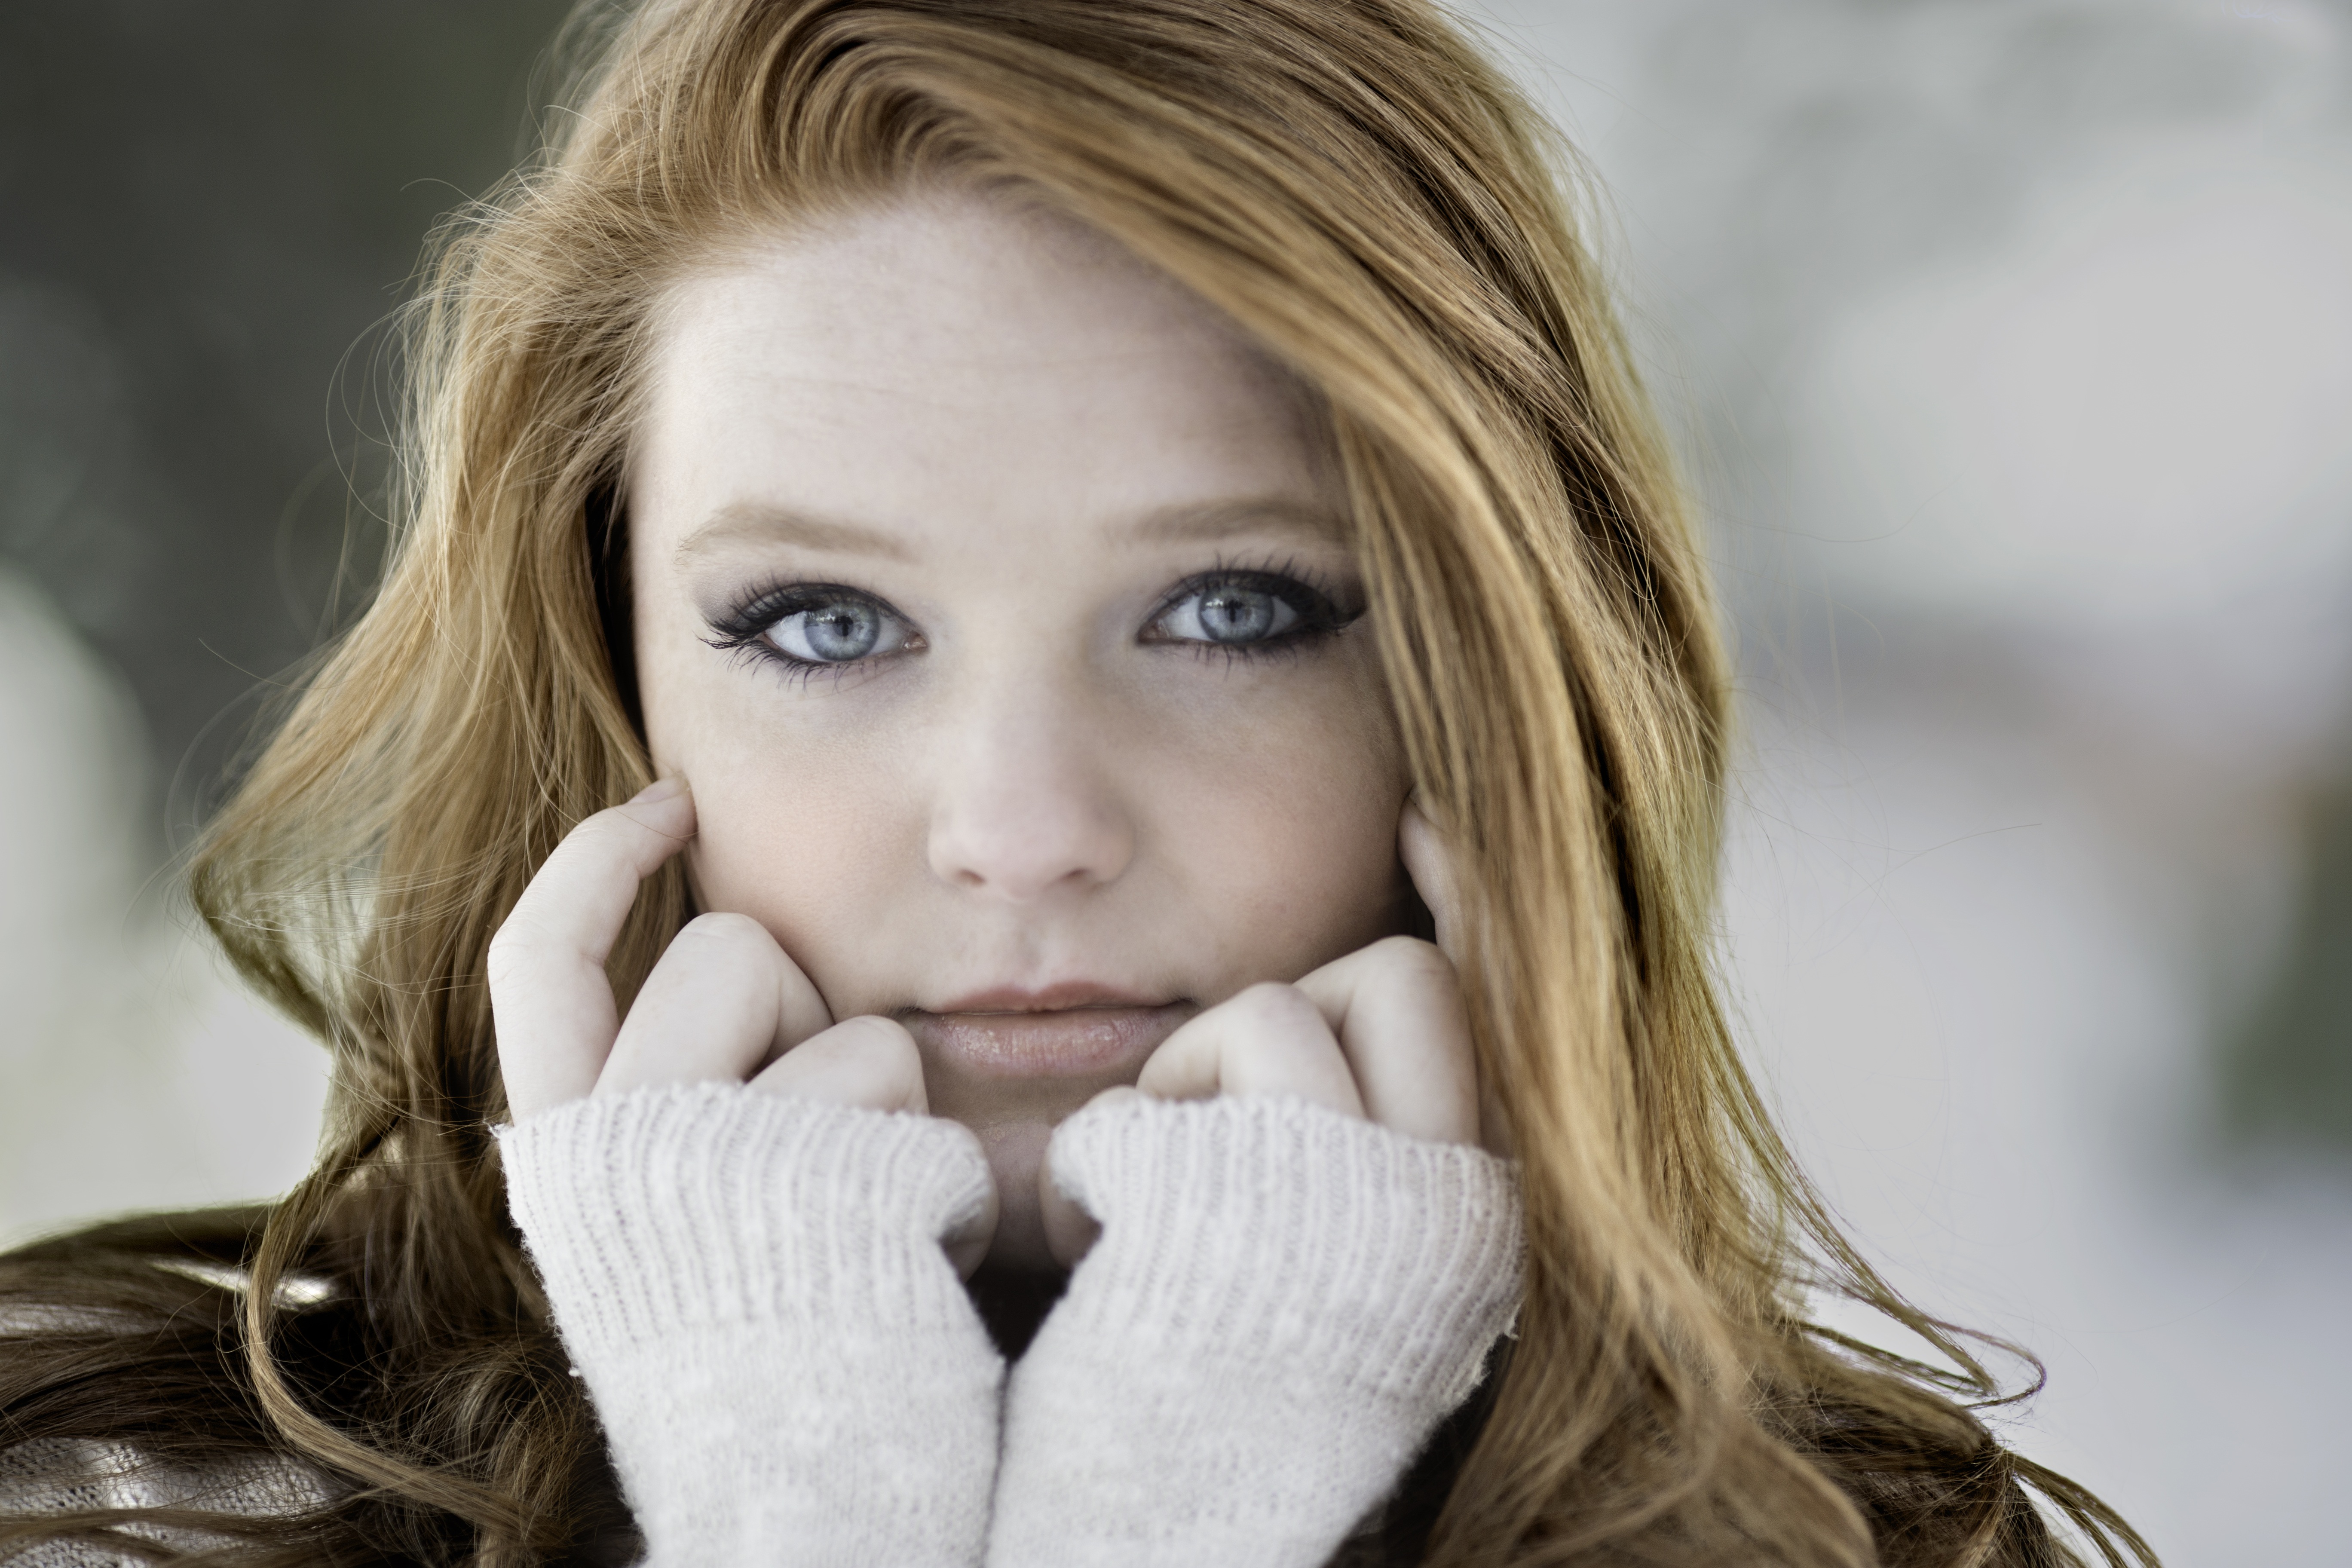
person, cold, winter, girl, woman, hair, photography, singer, portrait, model, young, fashion, lady, facial expression, hairstyle, smile, mouth, long hair, close up, human body, face, nose, eye, head, skin, redhead, beauty, beautiful, blond, organ, gorgeous, photo shoot, brown hair, portrait photography, redhead woman, supermodel